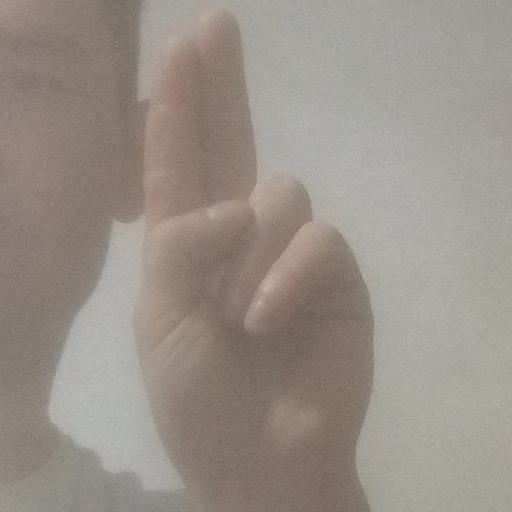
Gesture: two_up